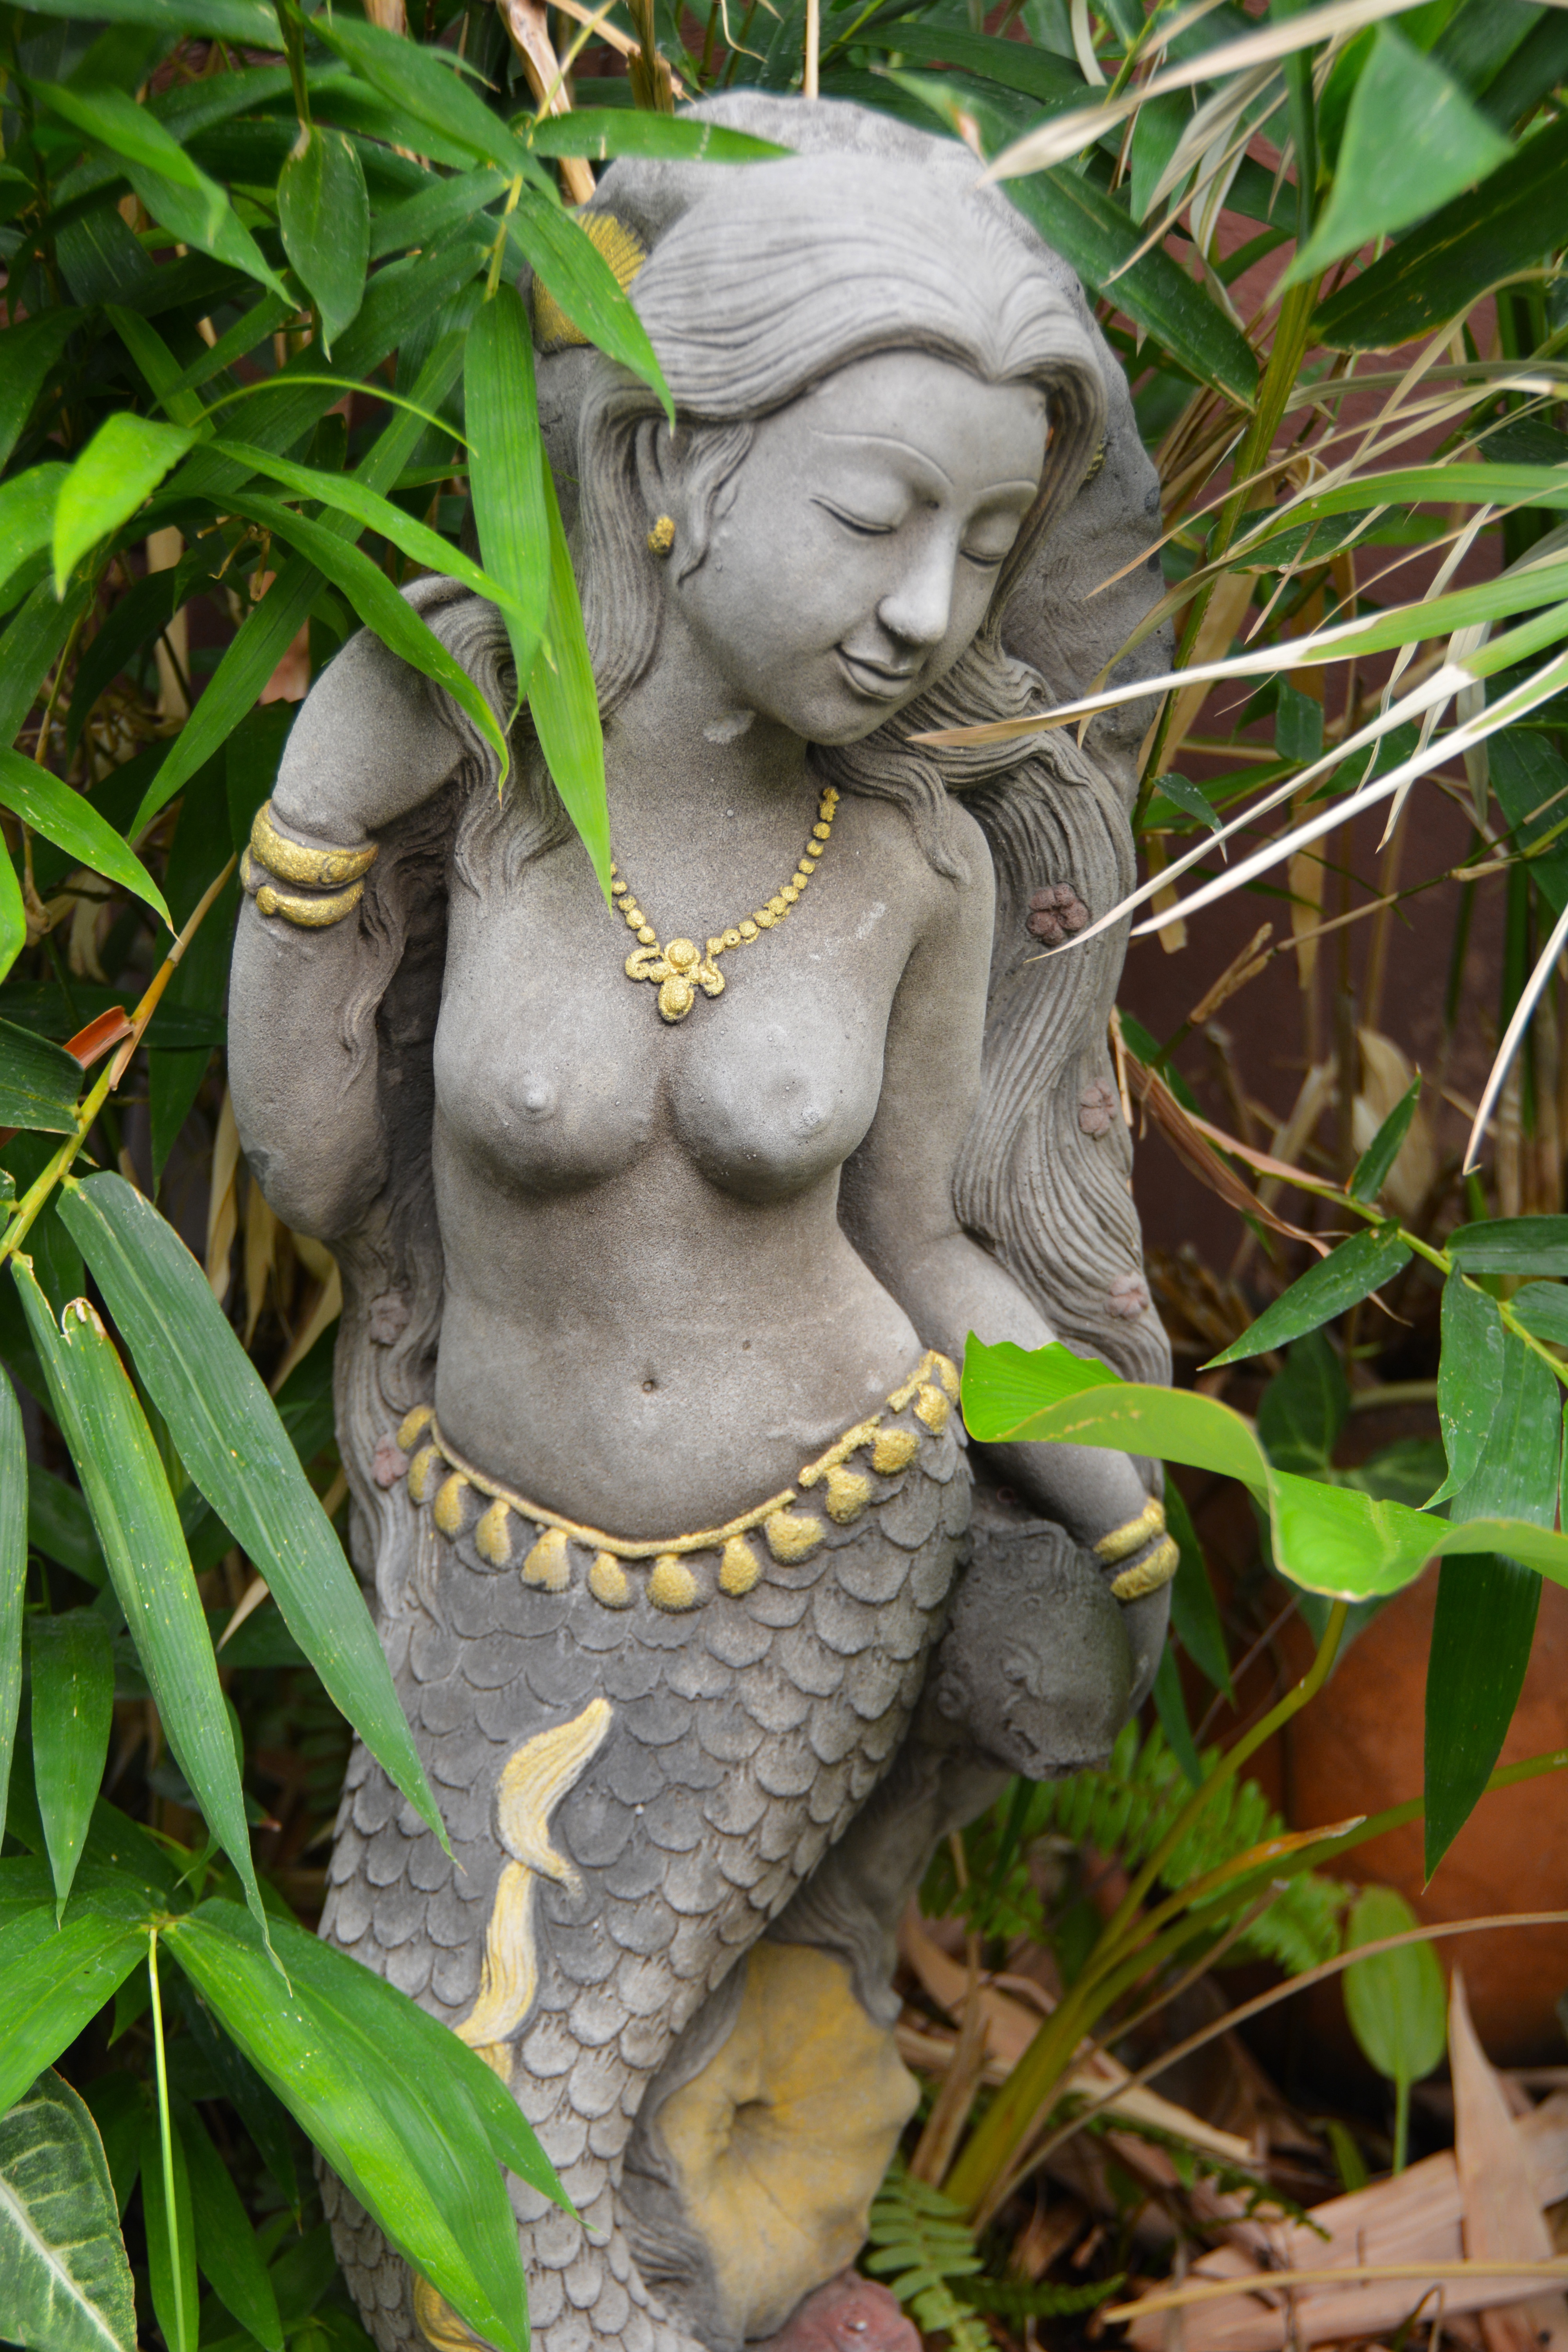
outdoor, girl, woman, flower, cute, monument, looking, female, statue, portrait, model, jungle, symbol, park, landmark, garden, lady, face, sculpture, art, one, temple, rainforest, carving, naked, slim, attractive, mermaid, mythology, beauty girl, pretty girl, woman body